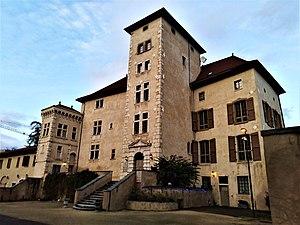
Fontaine (Chateau de la Rochette)
Le château de la Rochette est un édifice historique situé sur la commune de Fontaine, dans la collectivité de Grenoble Alpes Métropole, dans le département français de l'Isère en région Auvergne-Rhône-Alpes.
Le général Bernard-Sébastien-Henry Falquet de Planta, né le 17 avril 1770 à Grenoble dans l'Isère et mort le 28 novembre 1839 est un général français durant le Consulat, un homme d'état et un lieutenant du roi dans diverses places durant la Restauration.
Cet article est une présentation non exhaustive du patrimoine à la fois historique, naturel et culturel de la région grenobloise, comprise ici comme espace regroupant les territoires environnant la ville de Grenoble.